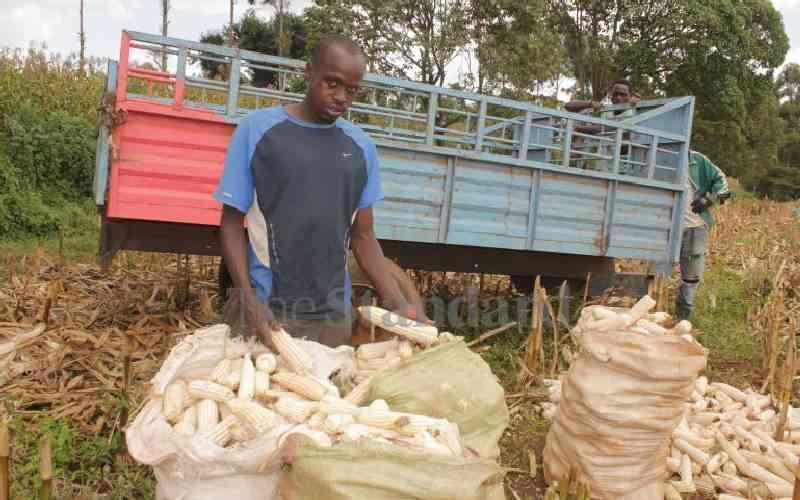
Mkulima yupo shambani akiweka mahindi yaliyovunwa kwenye viroba maalumu kwa ajli ya kusafirishwa, zoezi hili linaonyesha hatua ya mwisho ya uvunaji wa zao la biashara linaloingiza kipato.